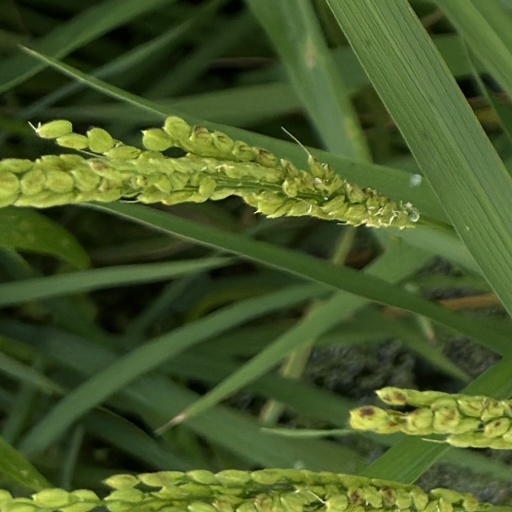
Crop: rice